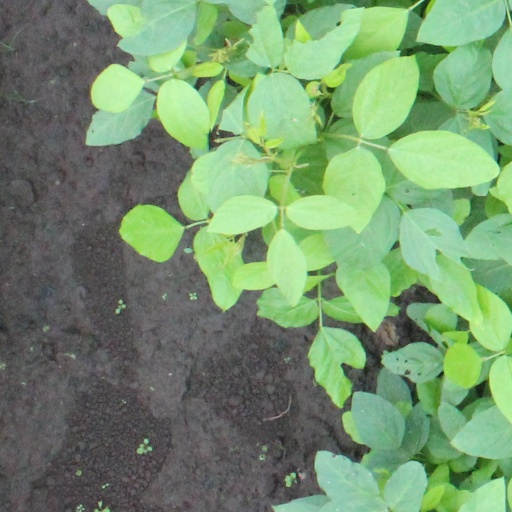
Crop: soybean